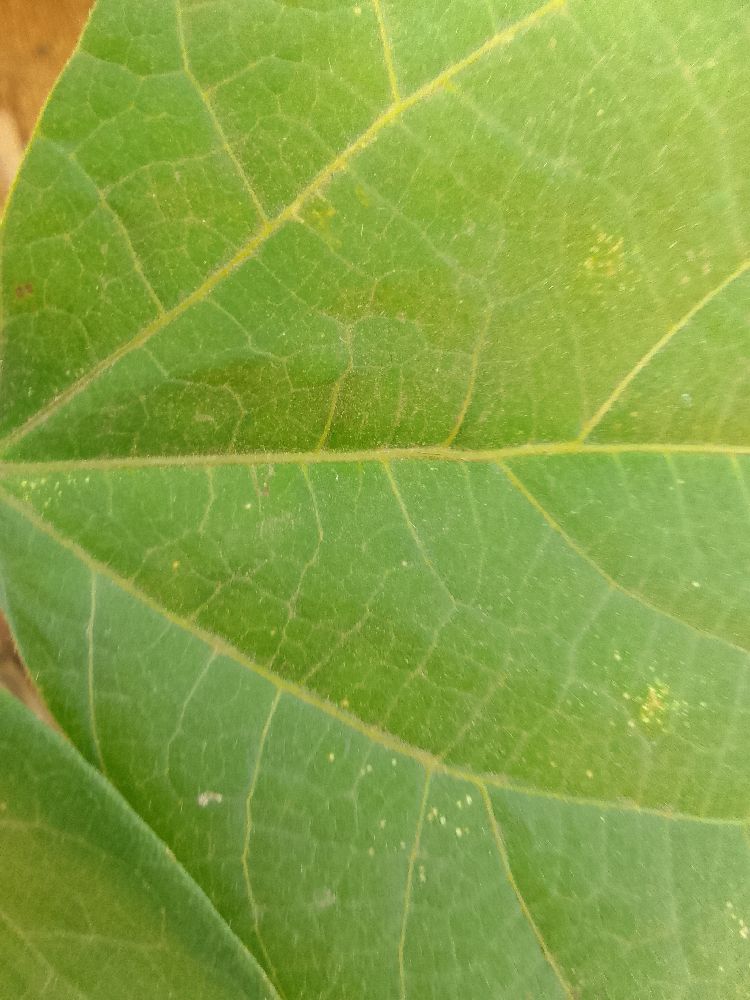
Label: healthy